Newar music

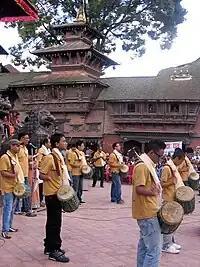
Gunla Bajan performance at Kathmandu Durbar Square.

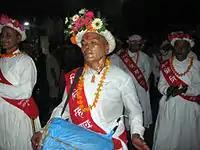
Naykhin musicians lead the chariot procession of Kumari Jatra in Kathmandu.

Newa music, also spelled Newar music, is traditional music developed in Nepal by the Newars. The music has its roots in classic Hindu and Buddhist music. It evolved with incorporation of folk music of the Kathmandu valley and its peripheries. Musical instruments mainly consist of percussion and wind instruments.